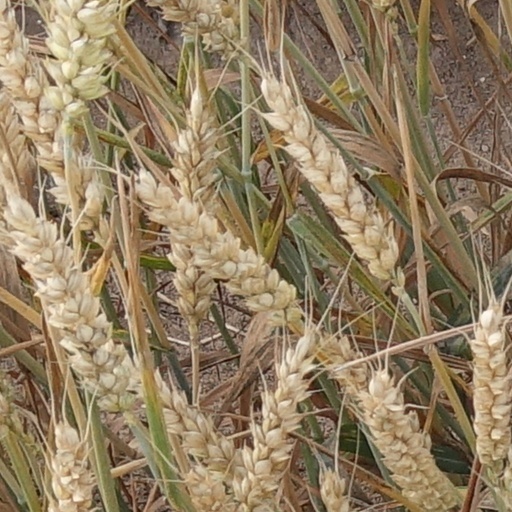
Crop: wheat